Saint-Victor, Dordogne

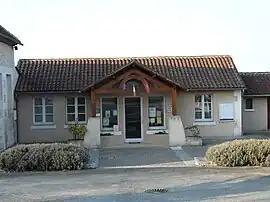
The town hall in Saint-Victor

Saint-Victor (Limousin: "Sent Victor") is a commune in the Dordogne department in Nouvelle-Aquitaine in southwestern France.